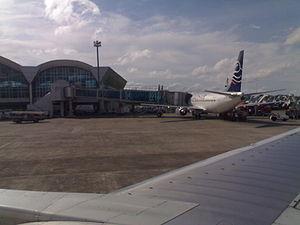
L'aéroport international Sultan Hasanuddin est l'aéroport de Makassar, la capitale de la province de Sulawesi du Sud dans l'île de Sulawesi. Il porte le nom du sultan Hasanuddin, le plus puissant souverain du royaume de Gowa, dont la capitale se trouvait un peu au sud de Makassar.
Dans cet article, les aéroports indonésiens sont classés par nombre de passagers selon les données fournies par le Conseil international des aéroports et la compagnie Angkasa Pura.